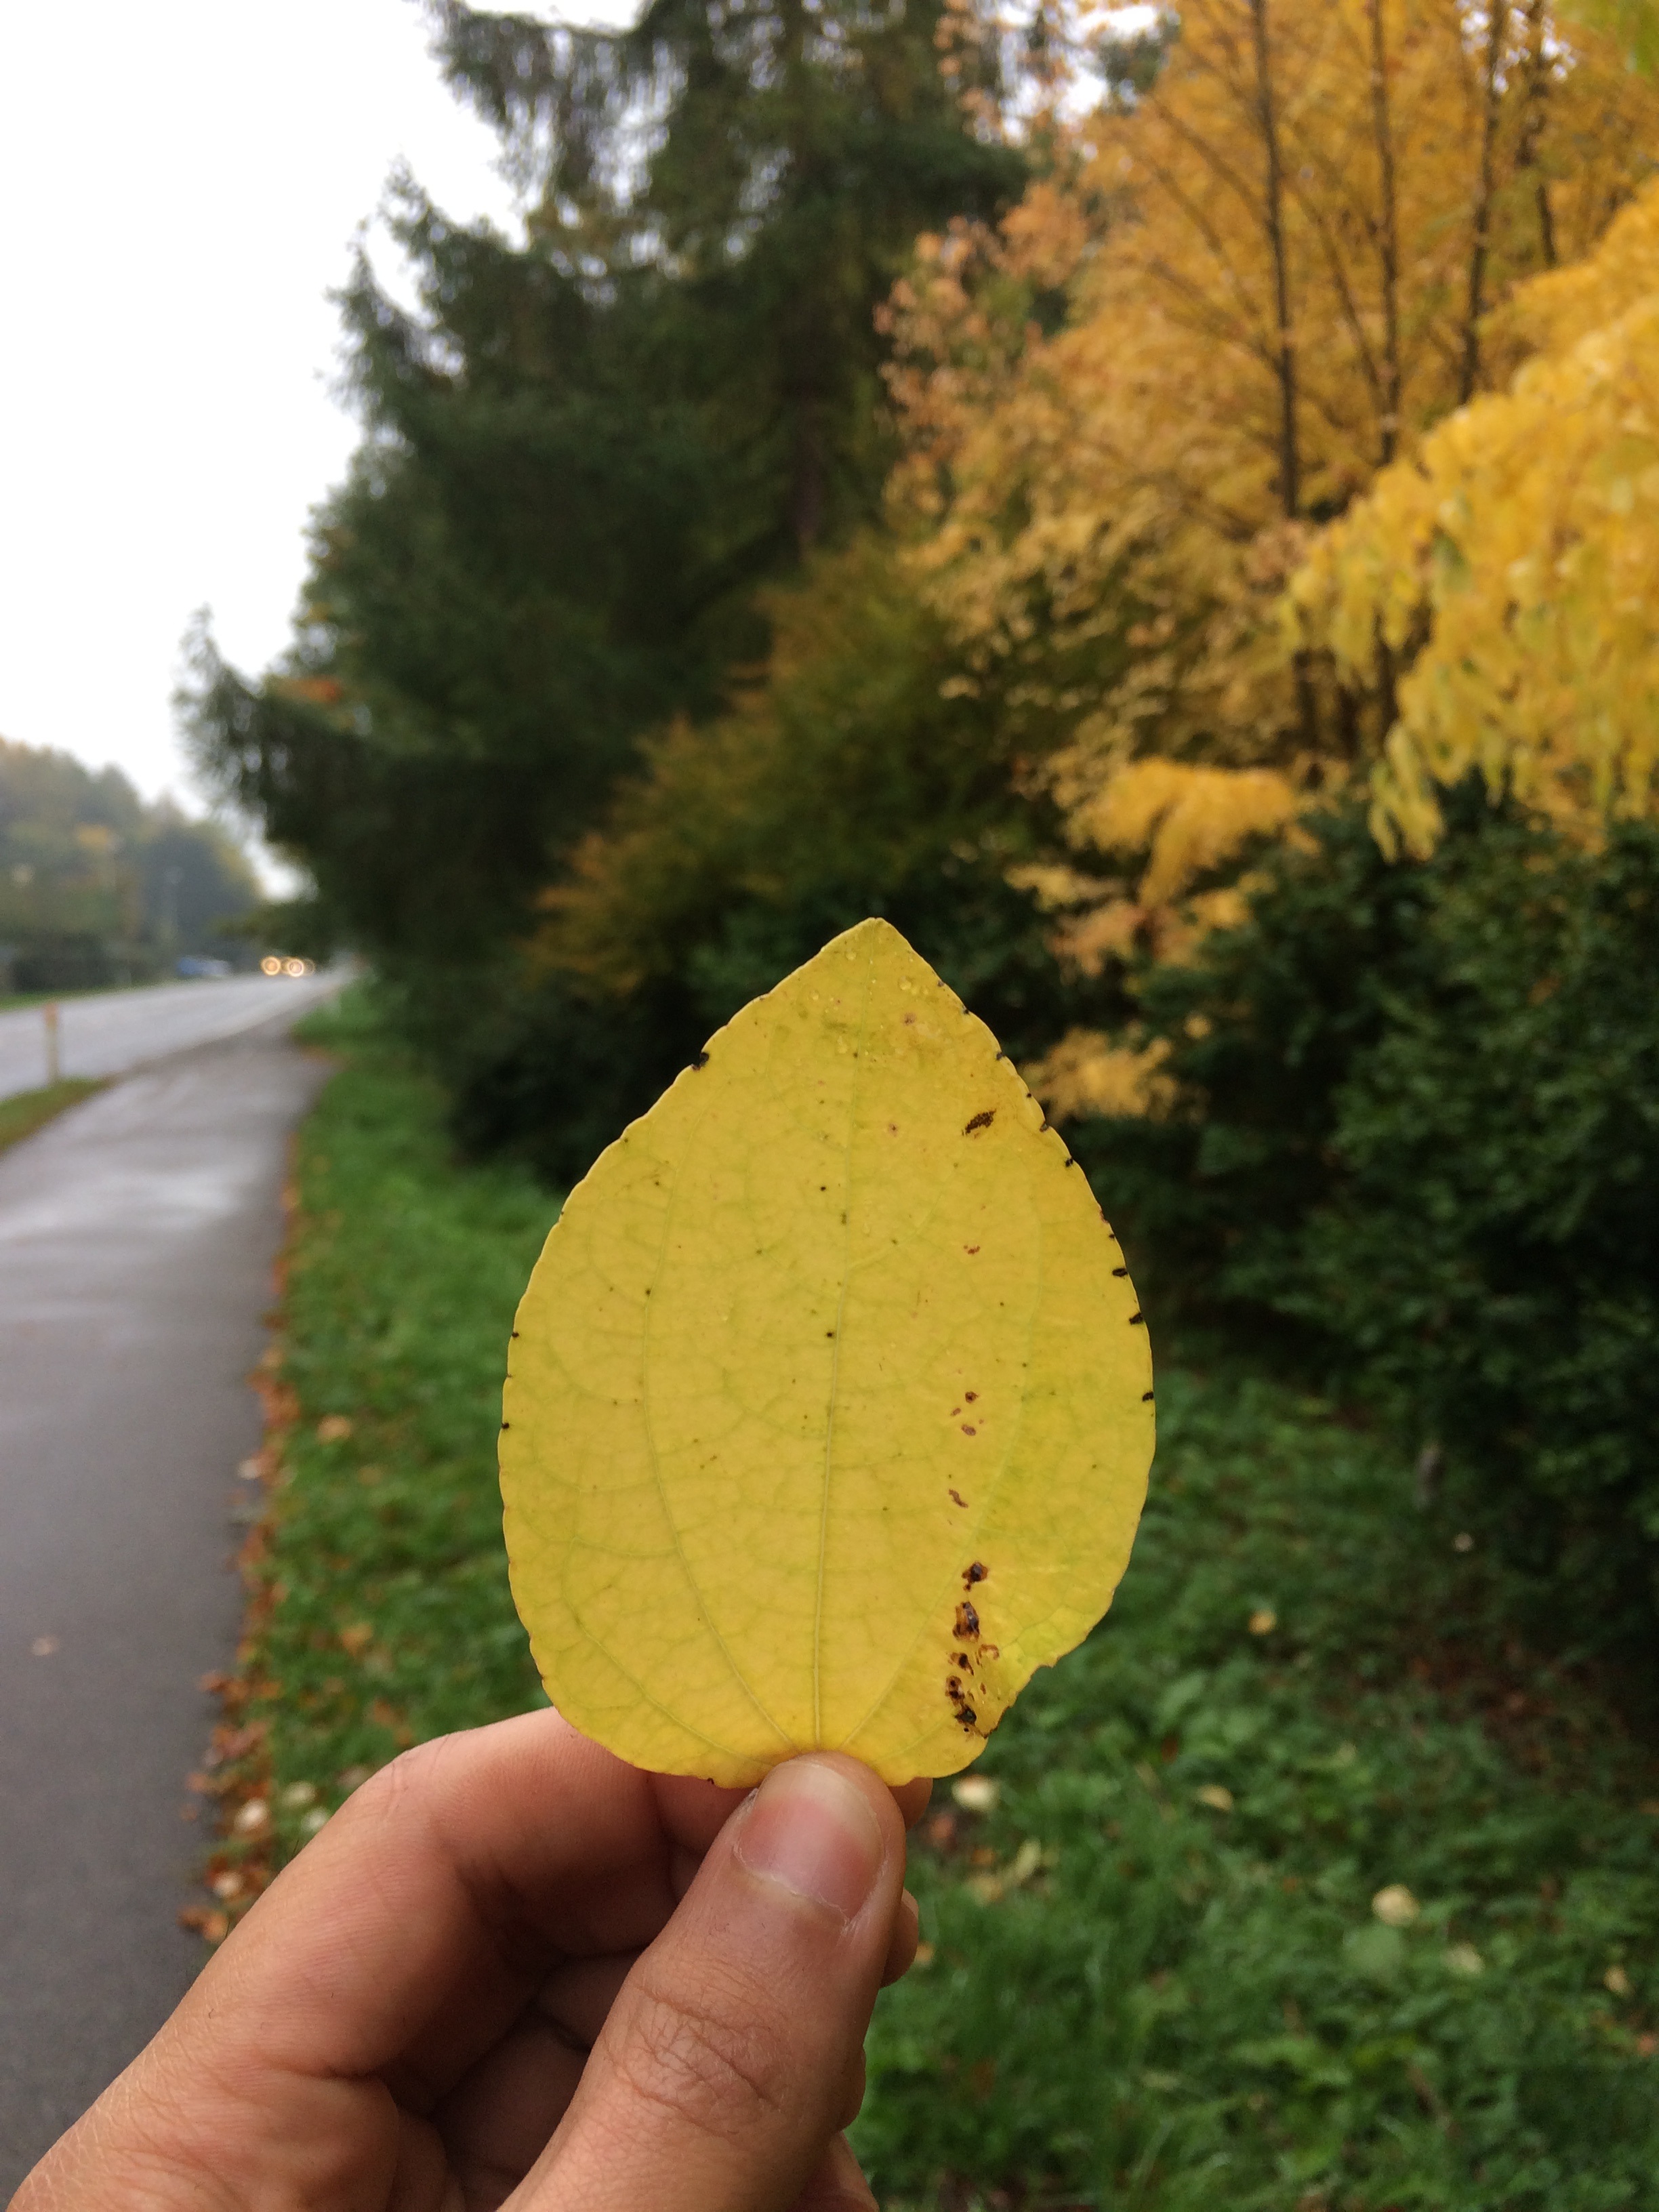
tree, plant, leaf, flower, green, autumn, botany, yellow, flora, season, woody plant, land plant